Illustrious-class aircraft carrier

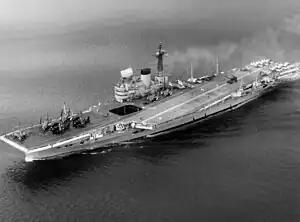
"Victorious" in 1959

All four early ships were hard worked during the Second World War, with "Illustrious" and "Formidable" suffering and surviving heavy damage. Like their contemporary , they fought a long and consuming war, and, despite significant overhauls and repair of battle damage, were worn out by 1946, and were scrapped in the mid-1950s. Due to a variety of factors including , and the consequent reductions in the size of the Royal Navy post-war modernization was limited to just the last of the class; "Victorious". Over eight years between 1950 and 1957 she was extensively rebuilt incorporating modern equipment (angled flight deck, steam catapults) to enable her to operate Cold War-era jet aircraft. Although "Victorious" completed a refit in 1967, a minor fire with a manpower shortage and reduction in the naval budgets mean she was not recommissioned but retired in 1968 and sold for scrap. "Indomitable" was given an extensive refit, including new boilers, from 1948 to 1950, then served as flagship of the Home Fleet and also saw service in the Mediterranean. She suffered a hangar deck petrol explosion and fire in early 1953. She was placed in reserve after Queen Elizabeth II's October 1953 Coronation Review and was then scrapped in 1955.